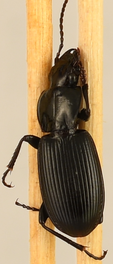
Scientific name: Pterostichus protractus
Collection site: Rocky Mountains NEON (RMNP), plot RMNP_016